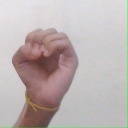
अक्षर: ऊ